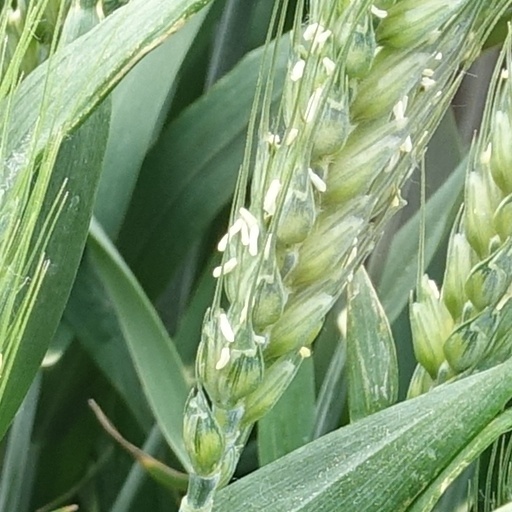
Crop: wheat